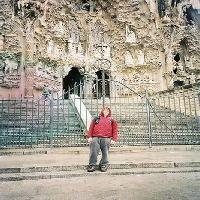
Weather: cloudy or overcast